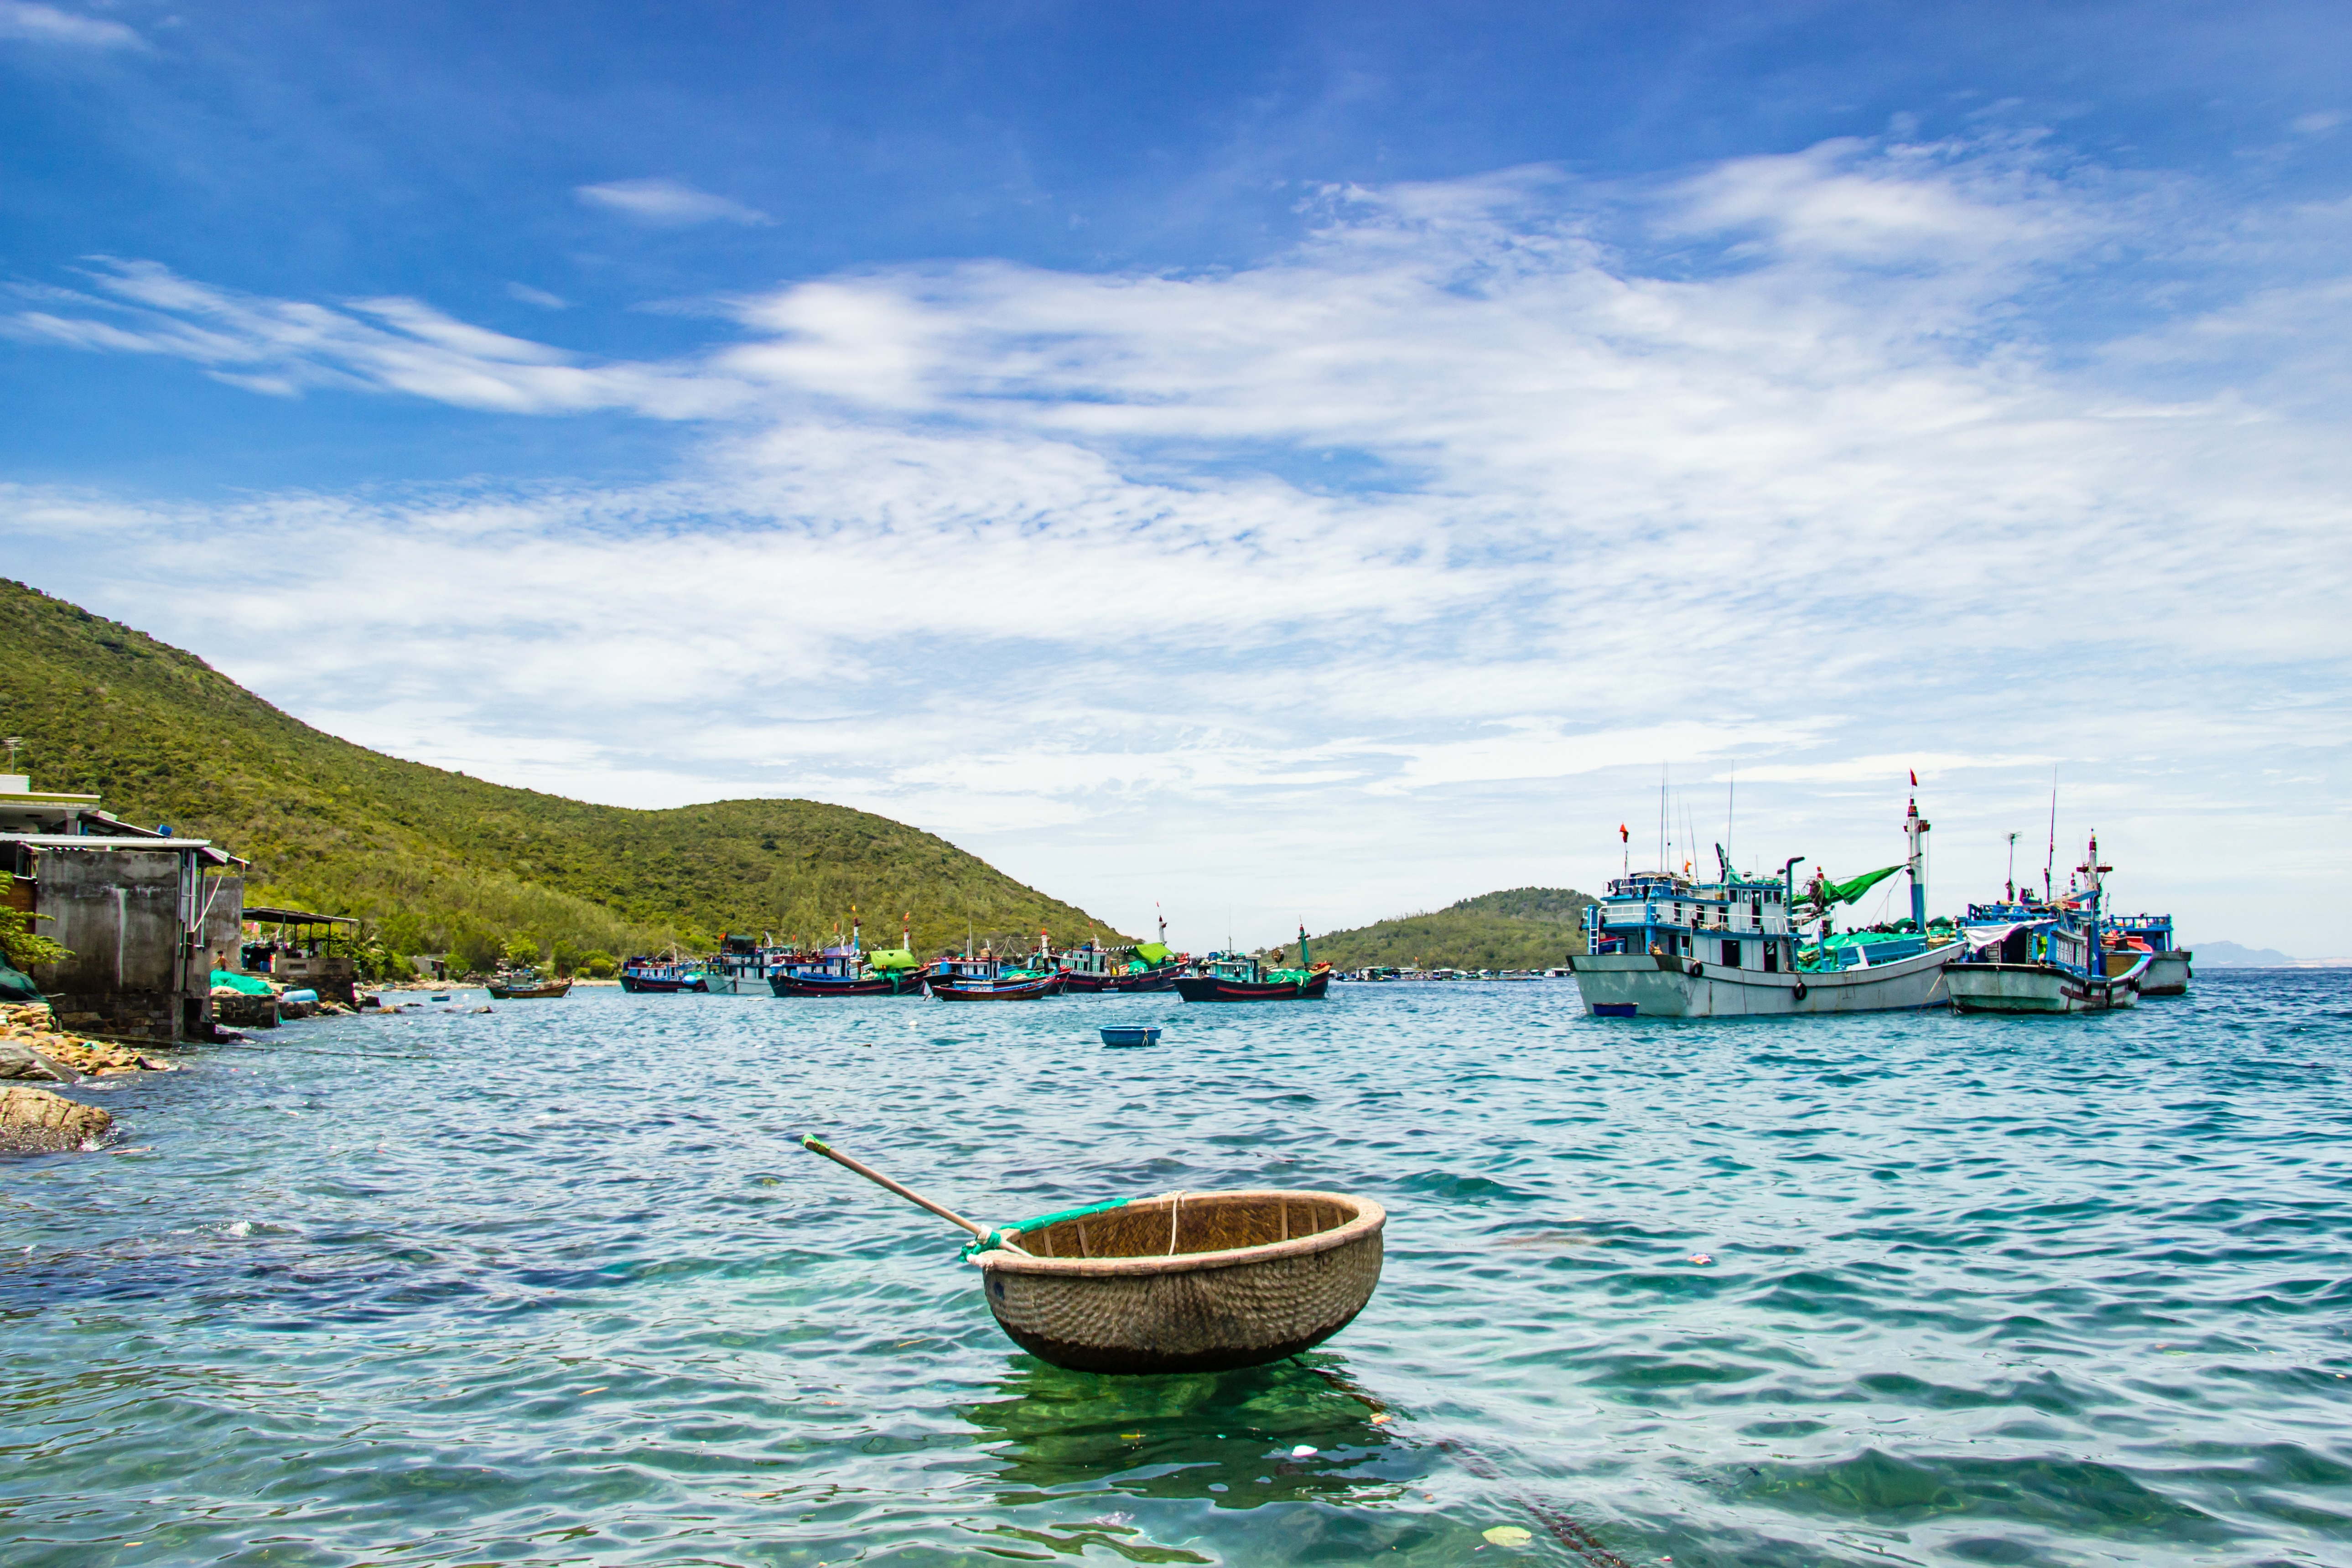
beach, sea, coast, ocean, boat, shore, home, vacation, male, vehicle, bay, island, page, knife, write, corner, boating, a, gloomy, vung tau